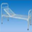
Label: bed